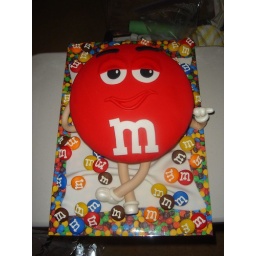
M &amp;amp; M making a shaka sign chocolate cake fondant covered,with fondant blanket and fondant M &amp;amp; M pieces around